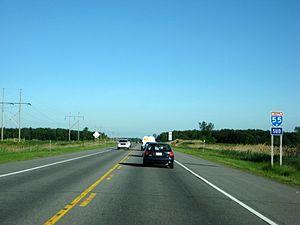
L’autoroute 55 est une autoroute du Québec desservant les régions de l'Estrie, du Centre-du-Québec et de la Mauricie. Il s'agit de la plus longue autoroute Nord-Sud de la province, prolongeant l'Interstate 91 au nord de la frontière des États-Unis à partir de Stanstead jusqu'à Shawinigan, où elle devient la route 155. Sa longueur totale est de 248 kilomètres, en incluant le multiplex avec la 20 et de 210 kilomètres en excluant celui-ci. Elle est la colonne vertébrale du réseau routier du centre du Québec, reliant les villes de Sherbrooke, Drummondville, Trois-Rivières et Shawinigan. Elle est accompagnée entre la frontière américaine et Drummondville par la route 143 et de Trois-Rivières et Shawinigan par la route 157, de desserte locale qui peuvent aussi lui servir d'alternative lors de fermeture importante.